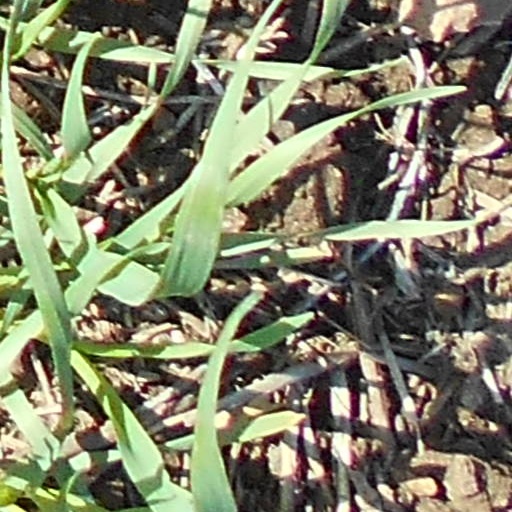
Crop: wheat